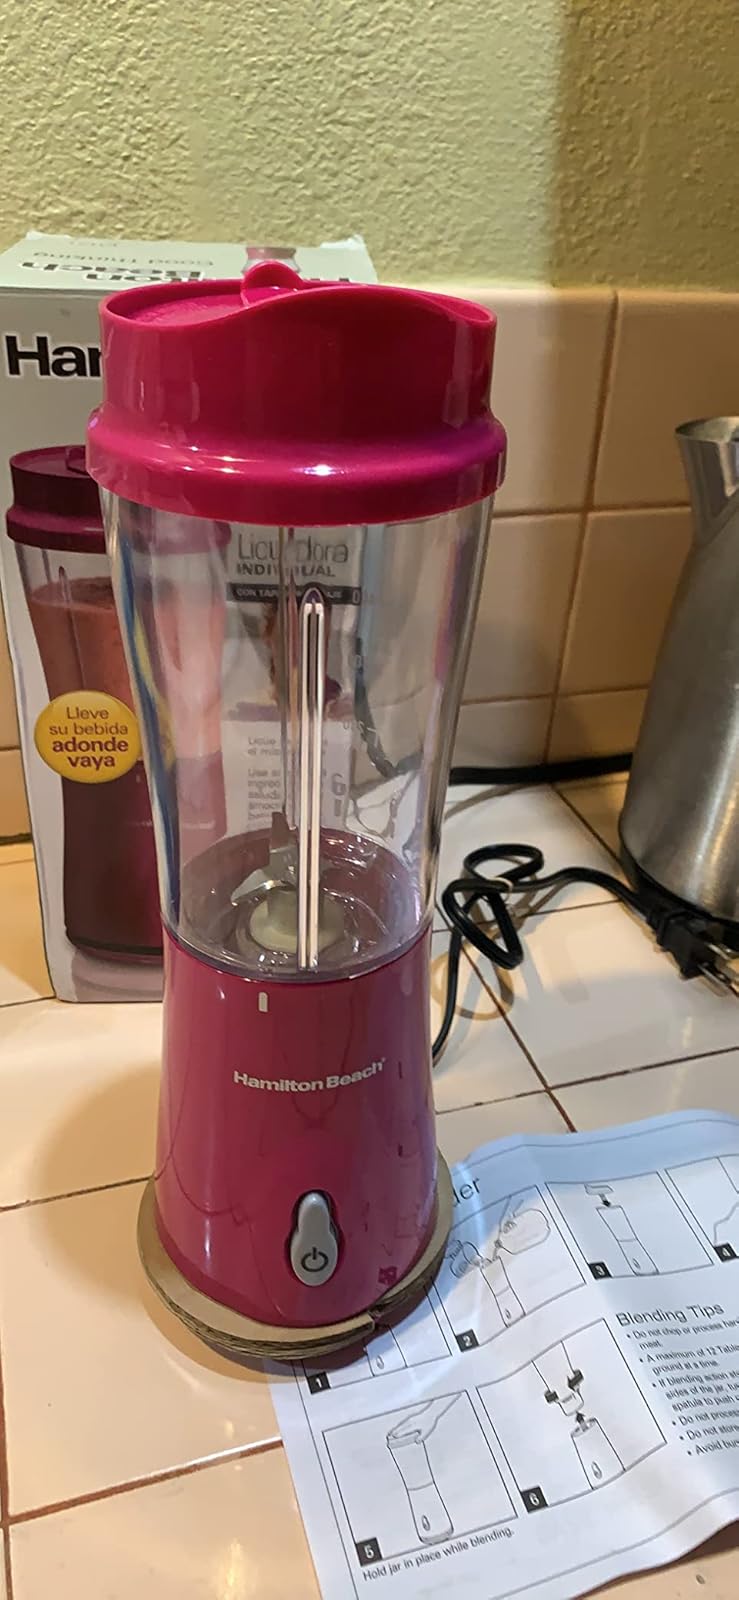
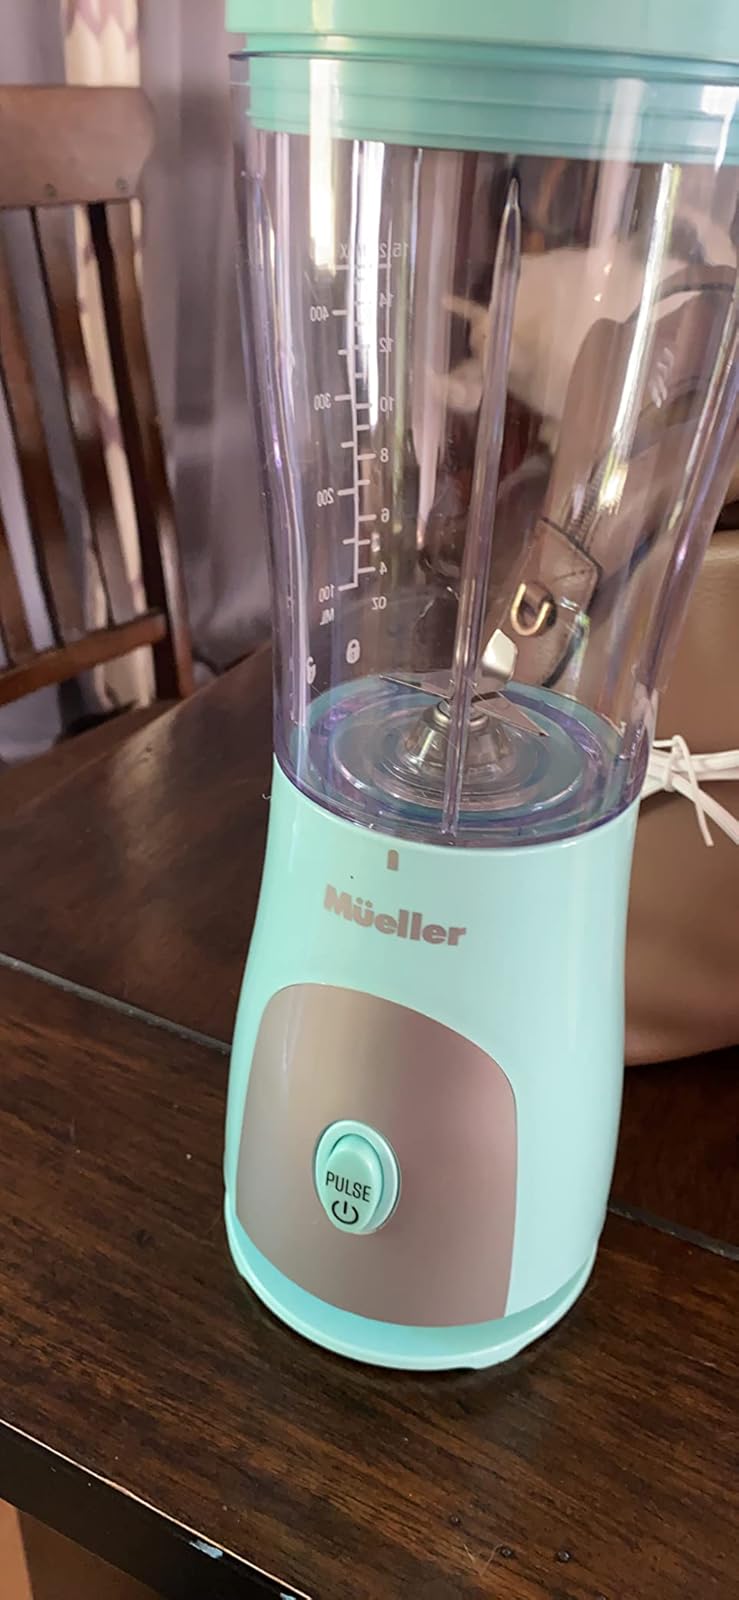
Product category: items_blender
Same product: no